Helena Gutteridge

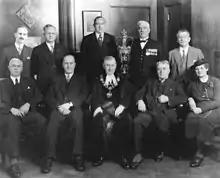
Members of the Vancouver city council, including Helena Gutteridge

In 1937, Helena Gutterdige became the first woman elected to Vancouver City Council. During her time in office, Helena continued to defend women's rights. She vehemently protested against a proposal that requires employers to not hire married women with a working husband in order to reduce the unemployment rate in Vancouver. She also objected discriminatory policies based on race, and supported the extension of suffrage to racial minorities who have been a resident of British Columbia for at least 12 months.